Aermacchi MB-326

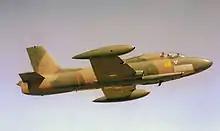
An Atlas Impala Mk.2 of the South African Air Force

Brazil was the main customer for the MB-326, in 1970 ordering two prototypes and 166 "MB-326GC"s, called the AT-26 "Xavante". It was produced under license by Embraer with a further six for Togo and 10 for Paraguay.